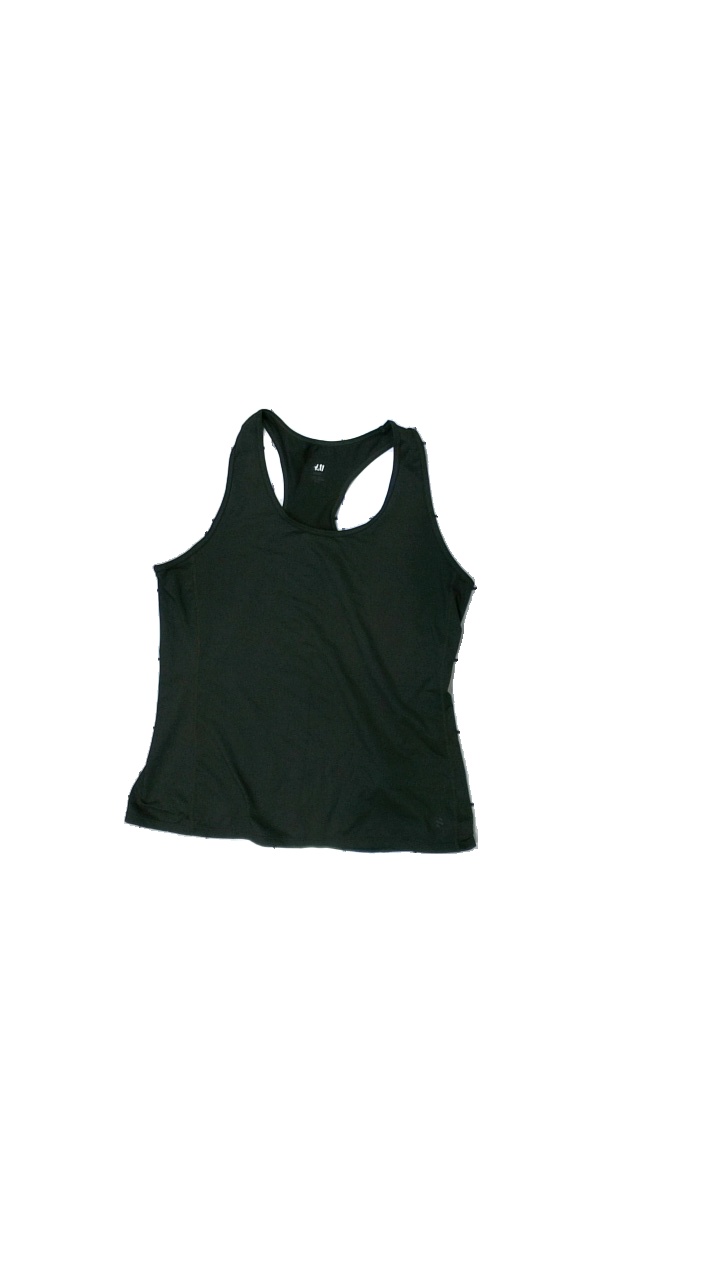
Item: Training Top (Ladies)
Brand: H&m
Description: Green sports top
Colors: Green
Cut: Tight
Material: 100% Polyester
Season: All
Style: Sports
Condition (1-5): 5
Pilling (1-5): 5
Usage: Reuse
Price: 50-100